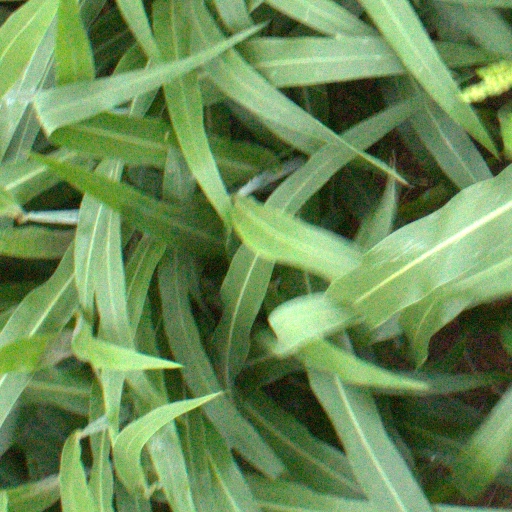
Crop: sorghum